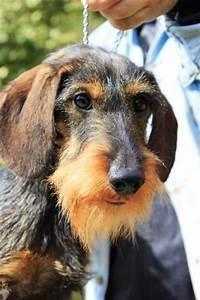
dog